The Great Unwanted

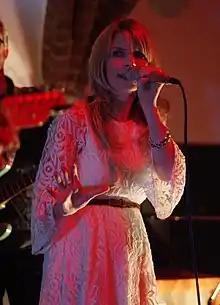
Ali Howard's vocals were described as "unshowy" and "polished".

Singer Ali Howard's melodies are romantic and bittersweet. The jubilant lyrics often belie melancholic themes. Howard's sweet, girlish vocals drew comparisons to Dusty Springfield and Sandie Shaw. Music critics noted similarities to alternative dance band Saint Etienne in Howard's affectionate presentation of tragic lyrics.